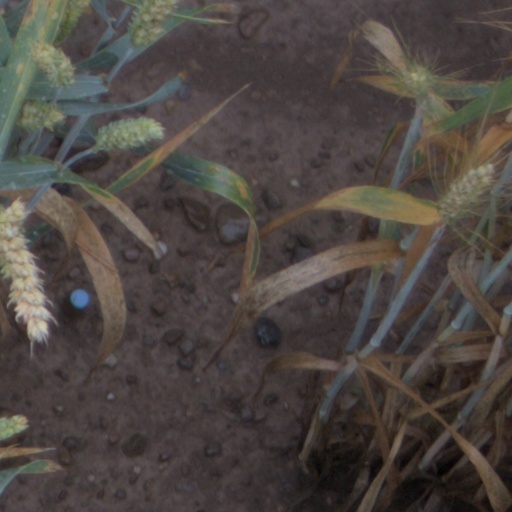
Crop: wheat